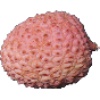
Label: Lychee 1